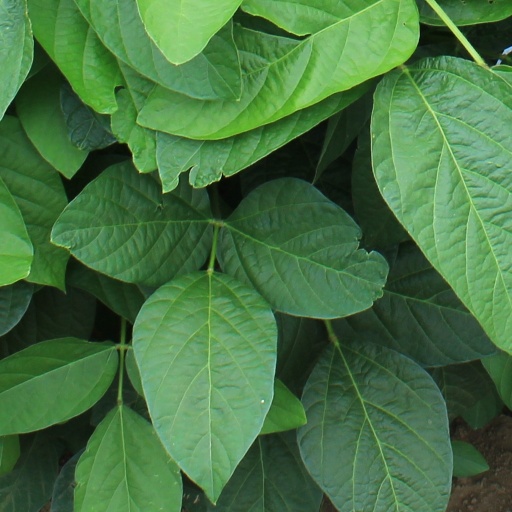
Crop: soybean